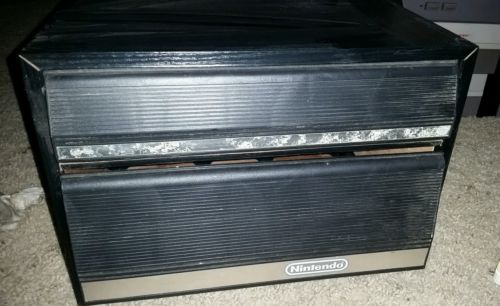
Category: cabinet